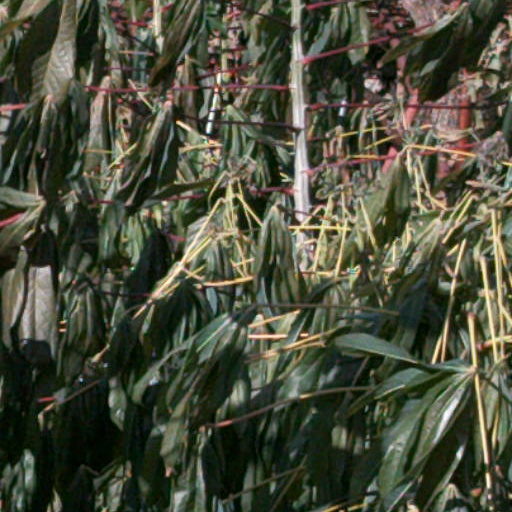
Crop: cassava